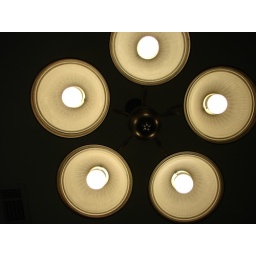
Lights above our kitchen table